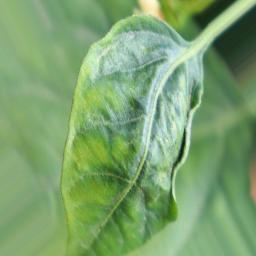
Label: mites_and_trips